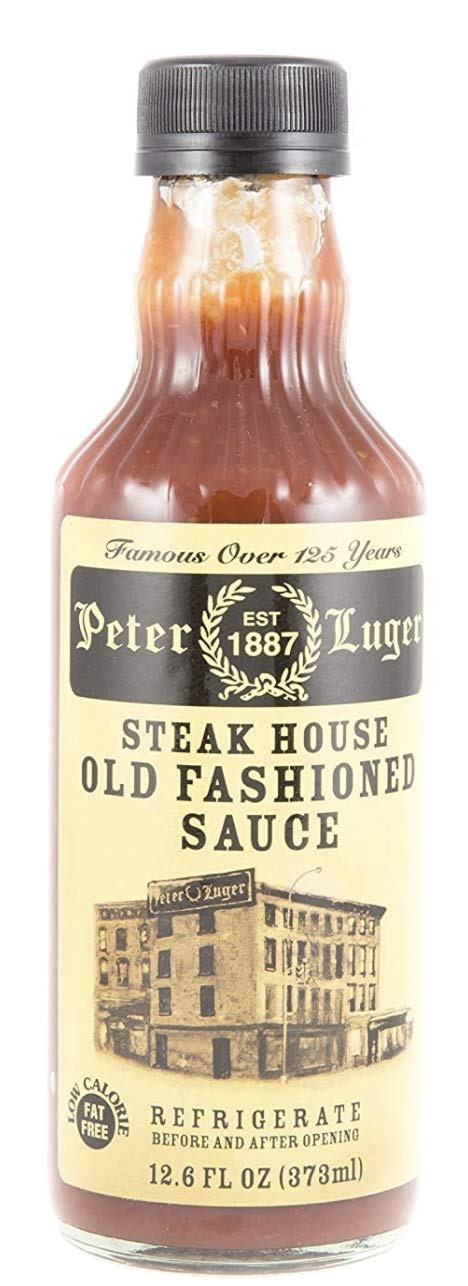
Item Name: Peter Luger Steak Sauce by Gourmet-Food, 12.6 fl oz (4 Pack)
Bullet Point: Peter Luger Steak Sauce by Gourmet-Food, 12.6 fl oz (4 Pack)
Value: 50.4
Unit: Fl Oz

Price: 38.03